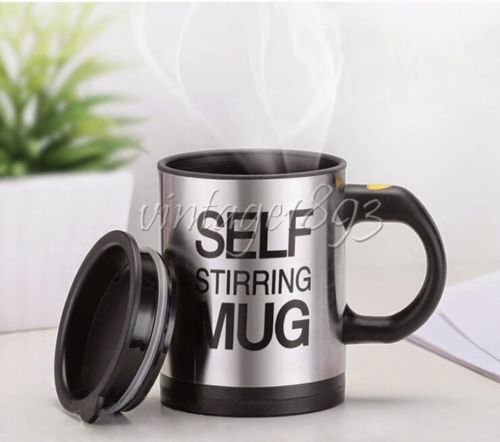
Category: mug